Dayton, Ohio

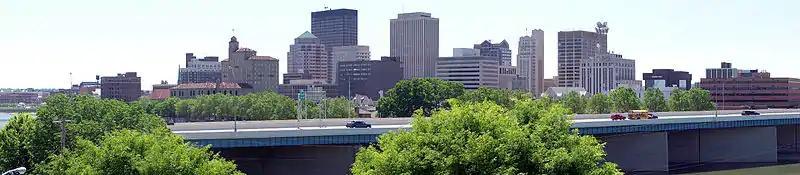
Panorama of Dayton

Dayton is known as the "Gem City". The nickname's origin is uncertain, but several theories exist. In the early 19th century, a well-known racehorse named Gem hailed from Dayton. In 1845, an article published in the "Cincinnati Daily Chronicle" by an author known as T stated: